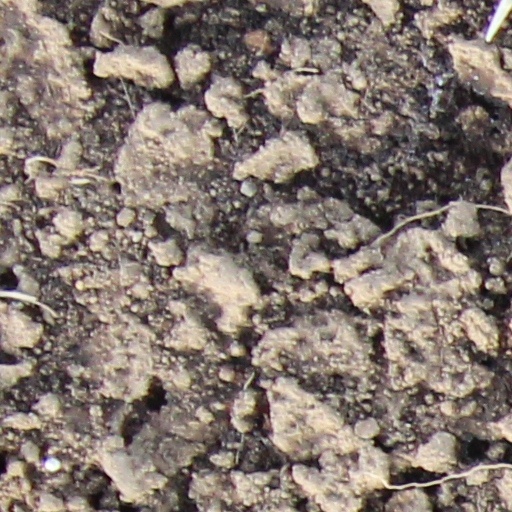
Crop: wheat